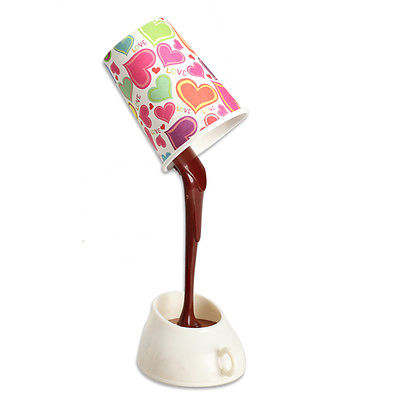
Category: lamp